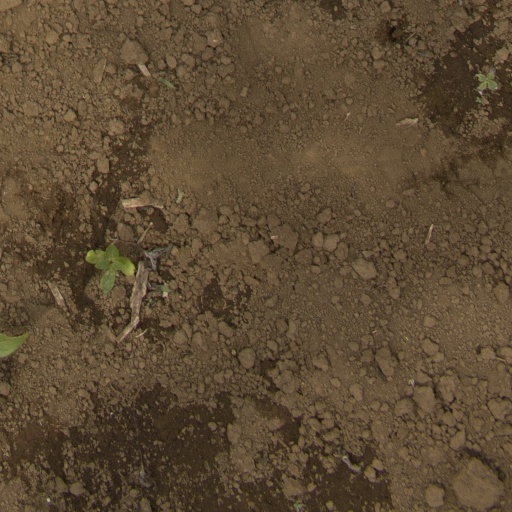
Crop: Jerusalem artichoke